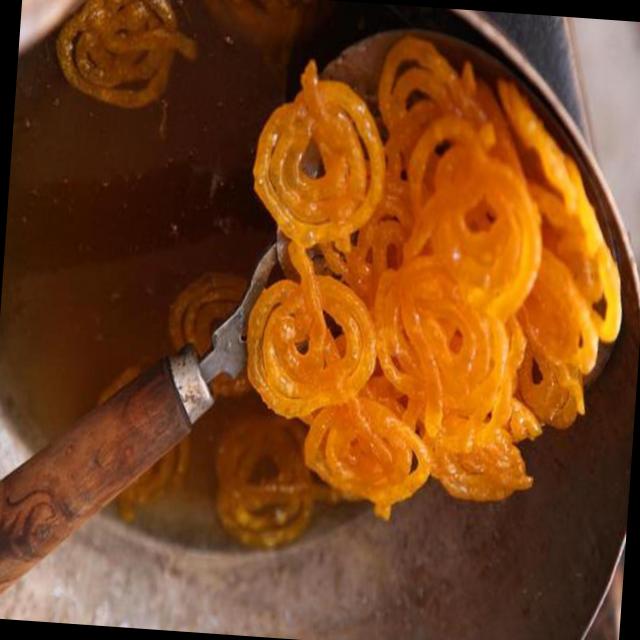
Dish: jalebi